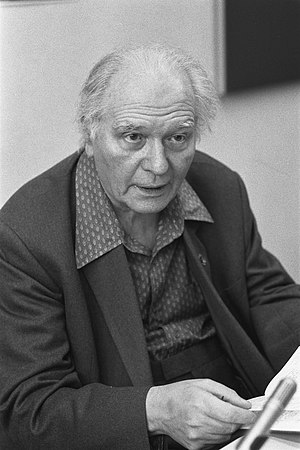
Olivier Messiaen
"Olivier Messiaen var en fransk komponist, organist og ornitolog – en af det 20. århundredes største komponister. Hans musik er rytmisk komplekst; harmonisk og melodisk er det baseret på modi med begrænsede transpositionsmuligheder, som han udtrak fra sine tidlige værker og improvisationer. Mange af hans værker afbilleder, hvad han kaldte, ""de pragtfulde aspekter af troen"" og havde baggrund i hans dybtliggende romerskkatolske tro.